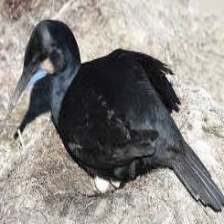
Species: BRANDT CORMARANT
Scientific name: PHALACROCORAX PENICILLATUS